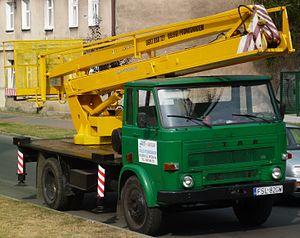
Les Star 28 et Star 29 sont des camions polonais fabriqués par Fabryka Samochodów Ciężarowych „Star”. Ils constituent des versions intermédiaires entre les modèles précédents et le modèle à venir le Star 200.